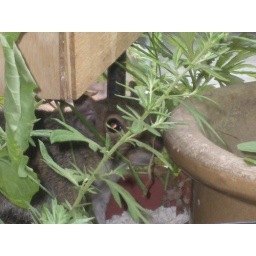
He made a nest underneath the nesting box in a planter, lined with chewed up tissue paper and other garbage.